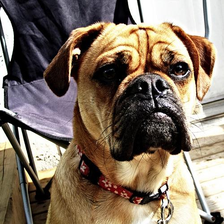
Species: dog
Breed: pug